Question: How many giraffes are in the picture?
Tambaya: Nawane adadin raƙuman dawa a cikin hoton?
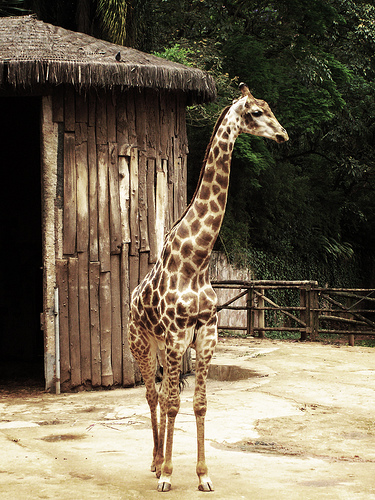
Answer: One.
Amsa: Ɗaya.